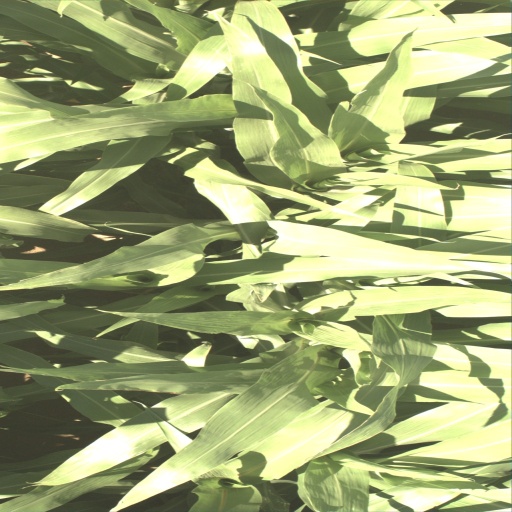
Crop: sorghum